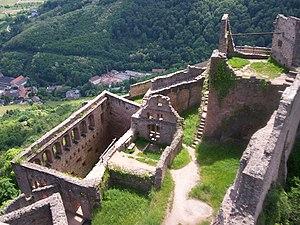
fr:Château de Saint-Ulrich, près de fr:Ribeauvillé, dans le fr:Haut-Rhin
Le château de Grand-Ribeaupierre, connu sous le nom du château de Saint-Ulrich, est l’un des trois châteaux qui dominent la commune de Ribeauvillé, dans le Haut-Rhin. Il est situé à 528 m d'altitude.